Shim (spacer)

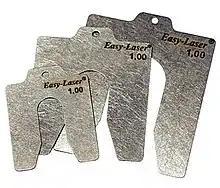
Pre-cut metal shims, all with a thickness of 1.00 millimeter

Many materials make suitable shim stock (also often styled shimstock), or base material, depending on the context: wood, stone, plastic, metal, or even paper (e.g., when used under a table leg to level the table surface). High quality shim stock such as laminated shims can be bought commercially, but shims are often created ad hoc from whatever material is immediately available.